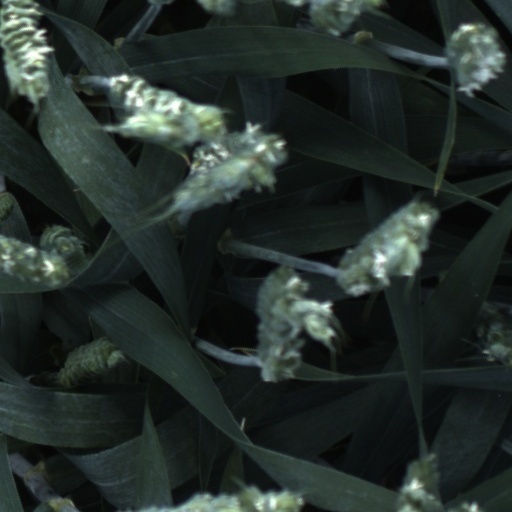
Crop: wheat